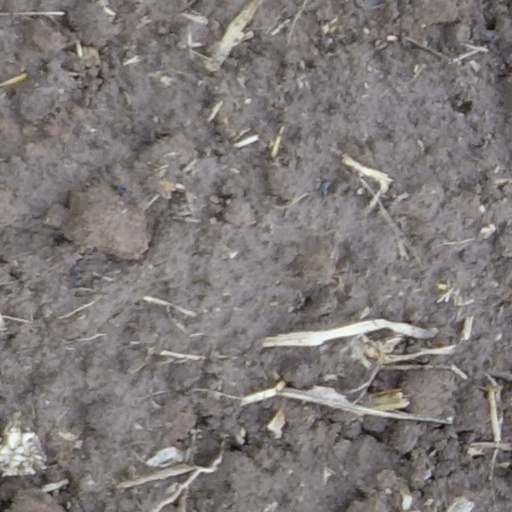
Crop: wheat